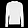
Label: Pullover